Abhimanyu

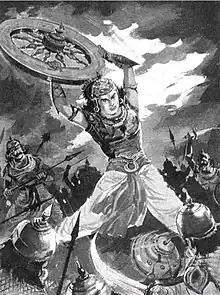
Abhimanyu fighting with a chariot wheel after his weapons were shattered by enemy troops, illustration by Pratap Mullick, c. 1970

Abhimanyu is a character in the ancient Hindu epic "Mahābhārata". He was a young and valiant warrior of the Kuru lineage, born to Arjuna—the third Pandava brother—and Subhadra—a Yadava princess. He was also one of the few individuals, along with his father, who knew the technique to enter the Chakravyuha, a powerful military formation. Abhimanyu was raised by his maternal family in Dvārakā because the Pandavas had been exiled for thirteen years by their cousins, the Kauravas. After his father's return, his marriage was arranged with Uttarā, the princess of the Matsya Kingdom.